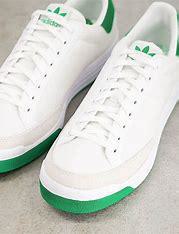
Brand: Adidas
Model: Rod Laver